Splash Brothers

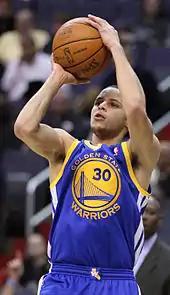
Curry holds the NBA record for most three-pointers in a season.

Golden State selected the Curry in the first round of the 2009 NBA draft with the seventh overall pick. Although the Warriors already had another lean, 6-foot-3, offensive-minded guard in Monta Ellis, coach Don Nelson had a penchant for using small lineups in his Nellie Ball system, and had warmed to the idea of selecting Curry. However, Ellis announced at a media session that he and Curry were too small to play together. Two years later, while Curry and Ellis were still adjusting to each other, the Warriors added another scoring guard in the Thompson, whom they drafted in the first round with the 11th overall pick in 2011. Curry and Thompson had limited time together in their first year as teammates; the 2011–12 season was shortened to 66 games because of the NBA lockout, and Curry missed 40 games due to injuries. Towards the end of the season, Golden State traded the fan-favorite Ellis in a deal for center Andrew Bogut, leaving Curry to lead the team and opening the shooting guard position to Thompson, who provided needed size to their backcourt.